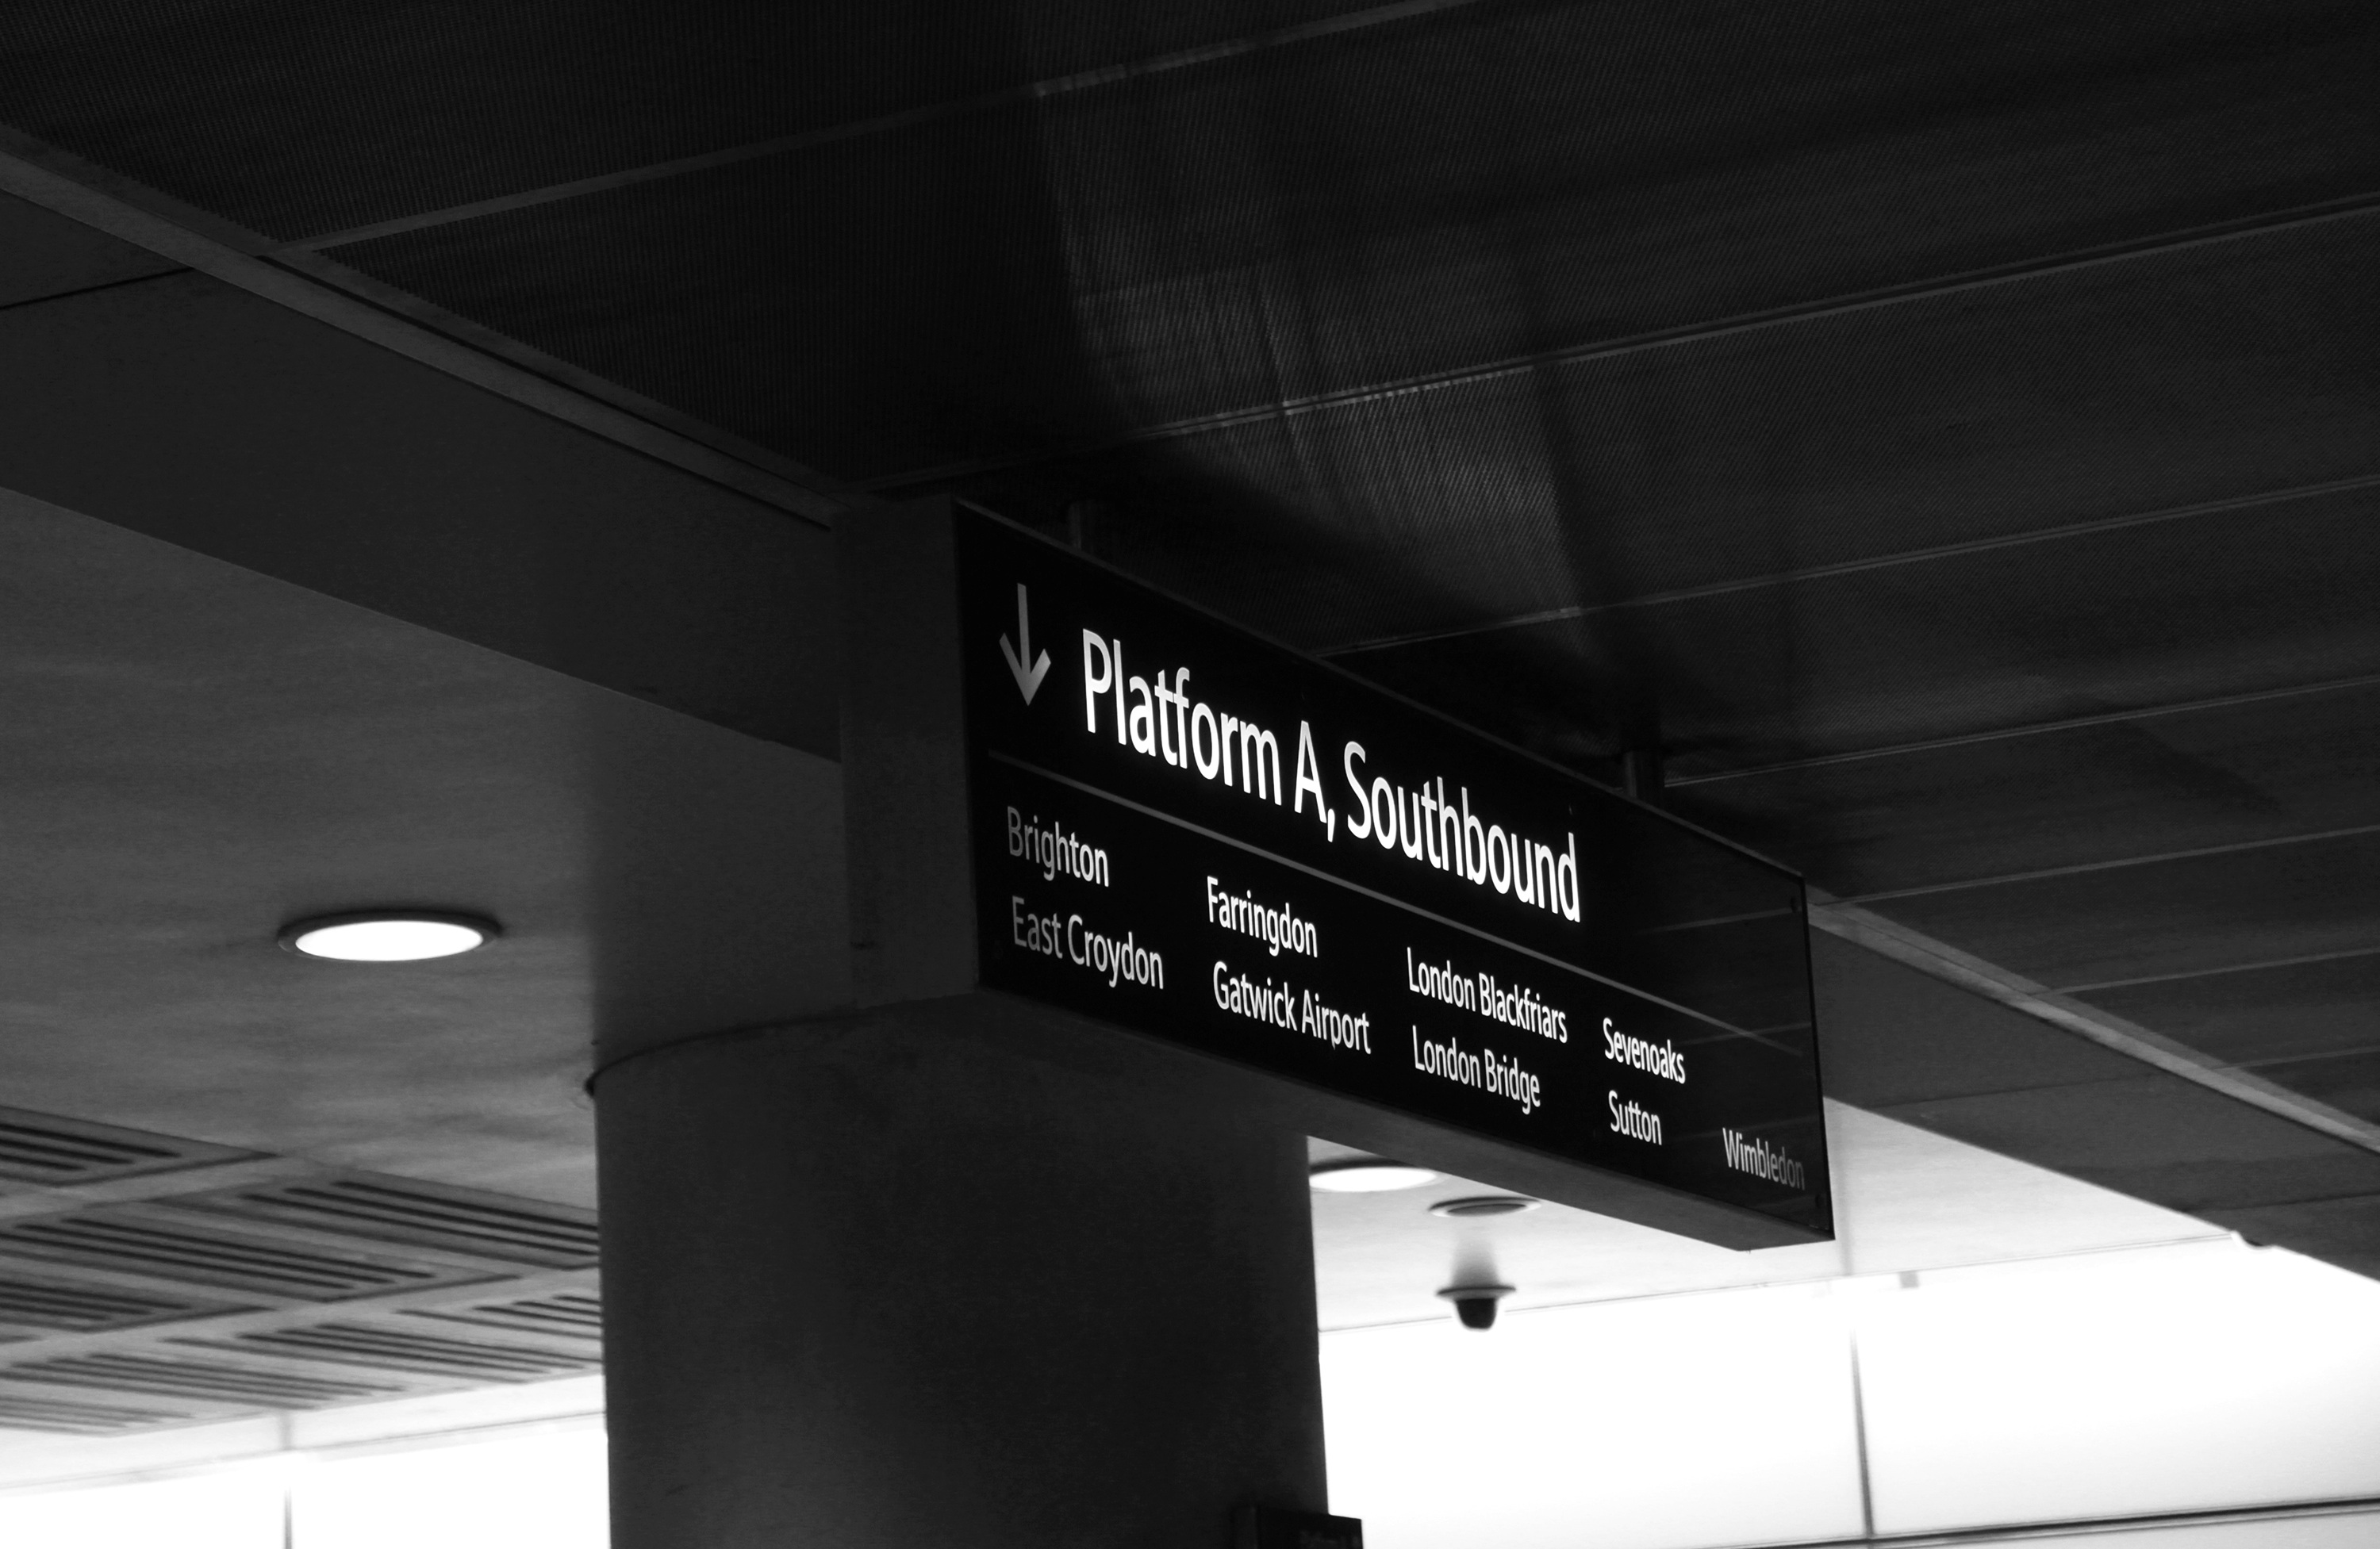
light, black and white, white, sign, ceiling, platform, black, monochrome, signage, lighting, interior design, brand, design, signboard, shape, monochrome photography